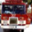
Label: truck